CAC Wirraway

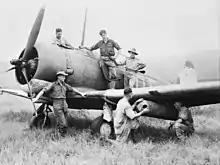
A Wirraway at a forward airstrip in New Guinea in 1944

On 12 December 1942, Pilot Officer J. S. Archer shot down a Japanese fighter aircraft (thought at the time to be a Mitsubishi A6M Zero, but found after the war to be a Ki-43 "Hayabusa") after having spotted it around 1000 feet (about 300 metres) below him and dived on it, opening fire and sending the aircraft hurtling into the sea. This was the only occasion that a Wirraway shot down another aircraft (making it more successful than its fighter offspring, the Boomerang).